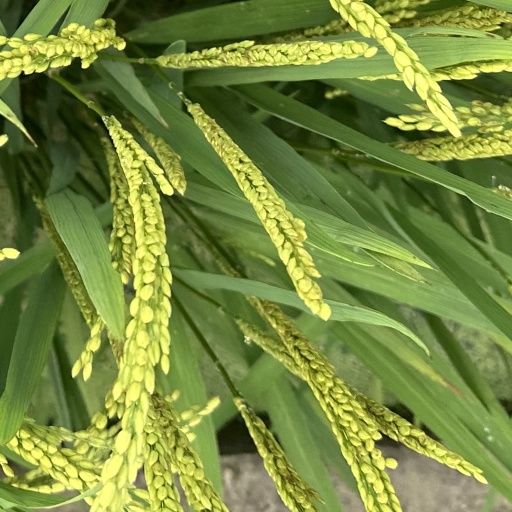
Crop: rice